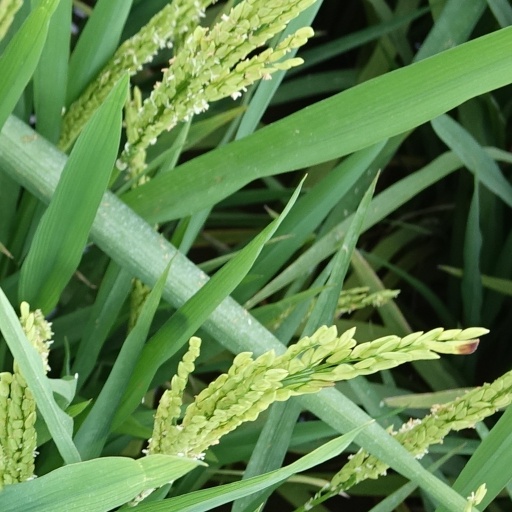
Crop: rice